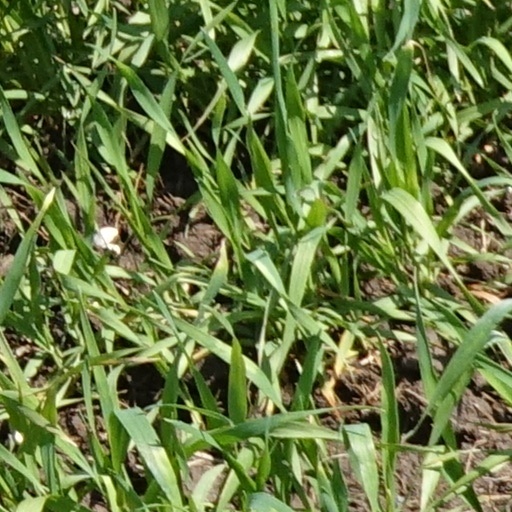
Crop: wheat